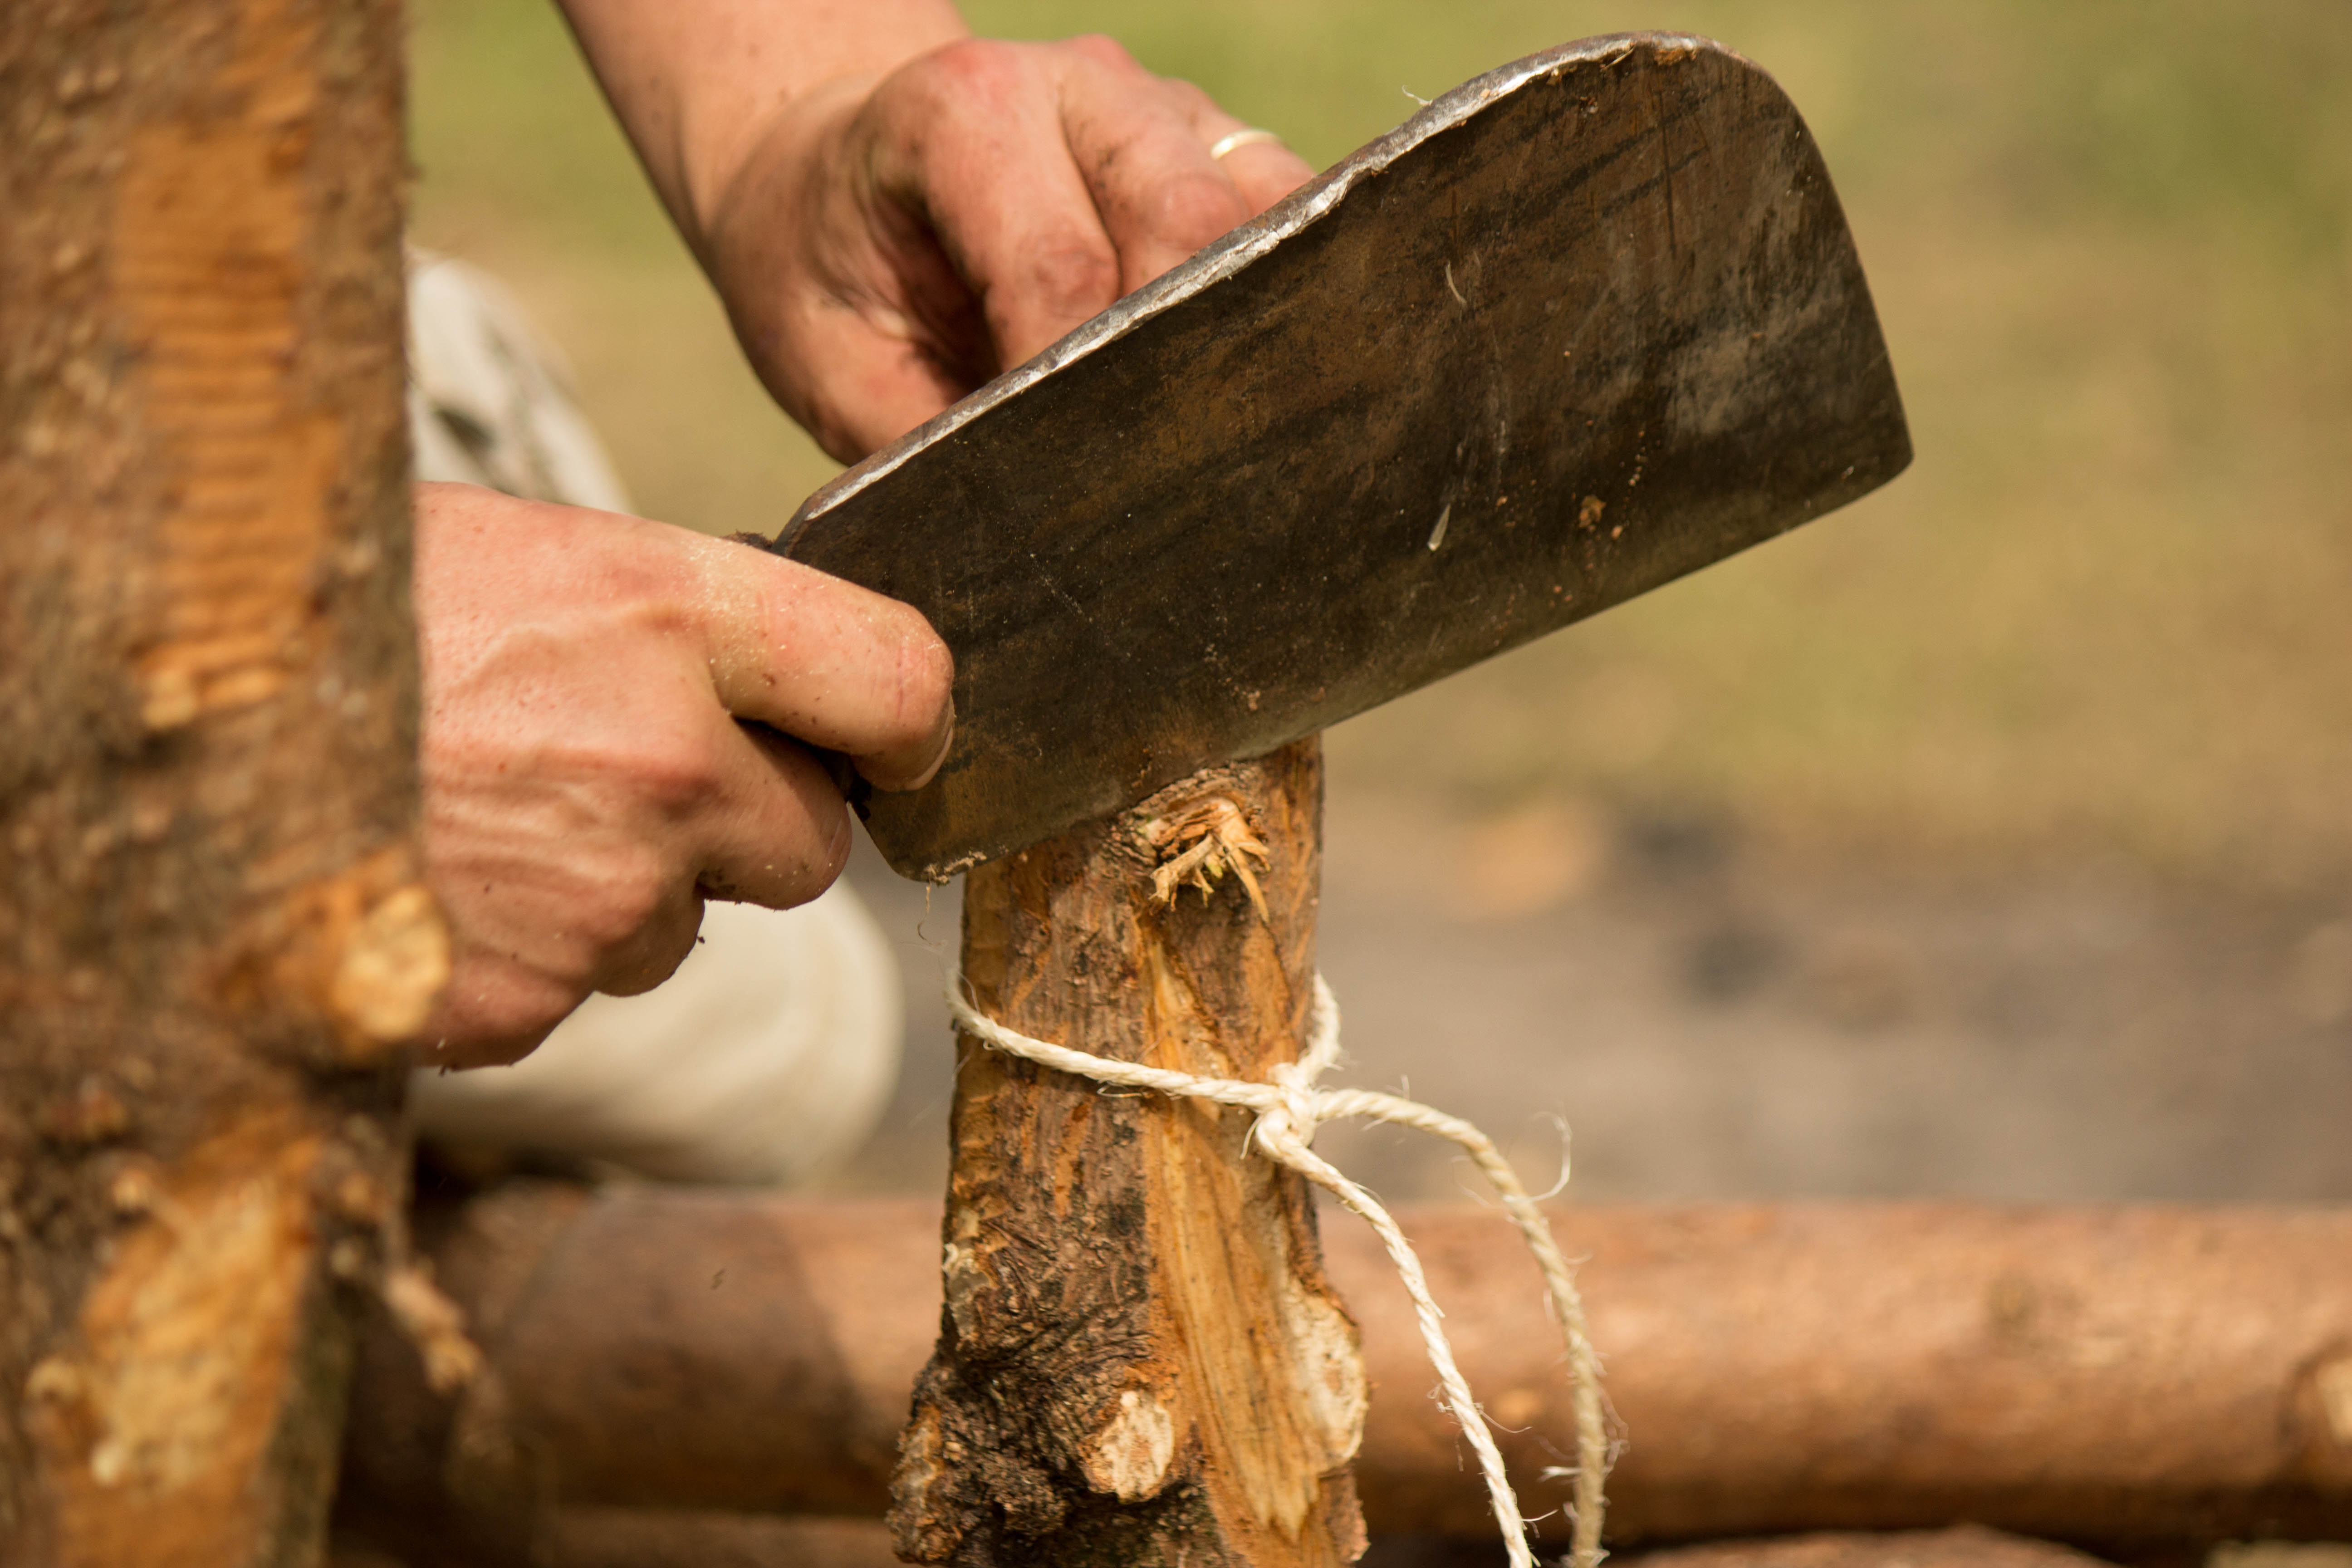
work, wood, soil, axe, carving, scout, wood chopping, wood craft, chocolate yule log